HaMerotz LaMillion 2

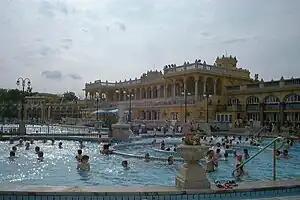
Teams ended the first leg at Budapest's Széchenyi thermal bath.

This season's first Detour was a choice between קרקס ("Qerqes" – Circus) or ואלס ("Vales" – Waltz). In Circus, teams had to perform circus acts. One team member had to walk on a tightrope, and the other team member had to balance on a board placed on a wheel to receive their next clue. In Waltz, teams had to learn and perform a waltz for a panel of judges with teams needing to score at least 20 points to receive their next clue.